Abdullah Ibrahim

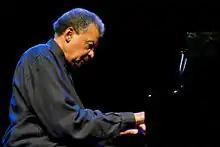
Ibrahim performing at the 2011 Moers Festival

Abdullah Ibrahim (born Adolph Johannes Brand on 9 October 1934), previously known as Dollar Brand, is a South African pianist and composer. His music reflects many of the musical influences of his childhood in the multicultural port areas of Cape Town, ranging from traditional African songs to the gospel of the AME Church and Ragas, to more modern jazz and other Western styles. Ibrahim is considered the leading figure in the subgenre of Cape jazz. Within jazz, his music particularly reflects the influence of Thelonious Monk and Duke Ellington. He is known especially for "Mannenberg", a jazz piece that became a notable anti-apartheid anthem.